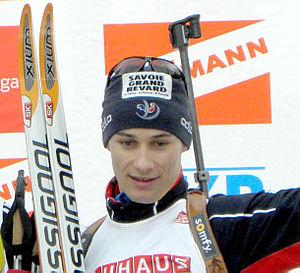
Alexis Bœuf, né le 4 mars 1986 à Chambéry, est un biathlète et un fondeur français faisant partie du club des Douanes La Féclaz. Actif de 2006 à 2014, il compte une victoire en Coupe du monde de biathlon. Il est aujourd'hui commentateur de la Coupe du monde de biathlon sur la chaÎne l'Équipe.